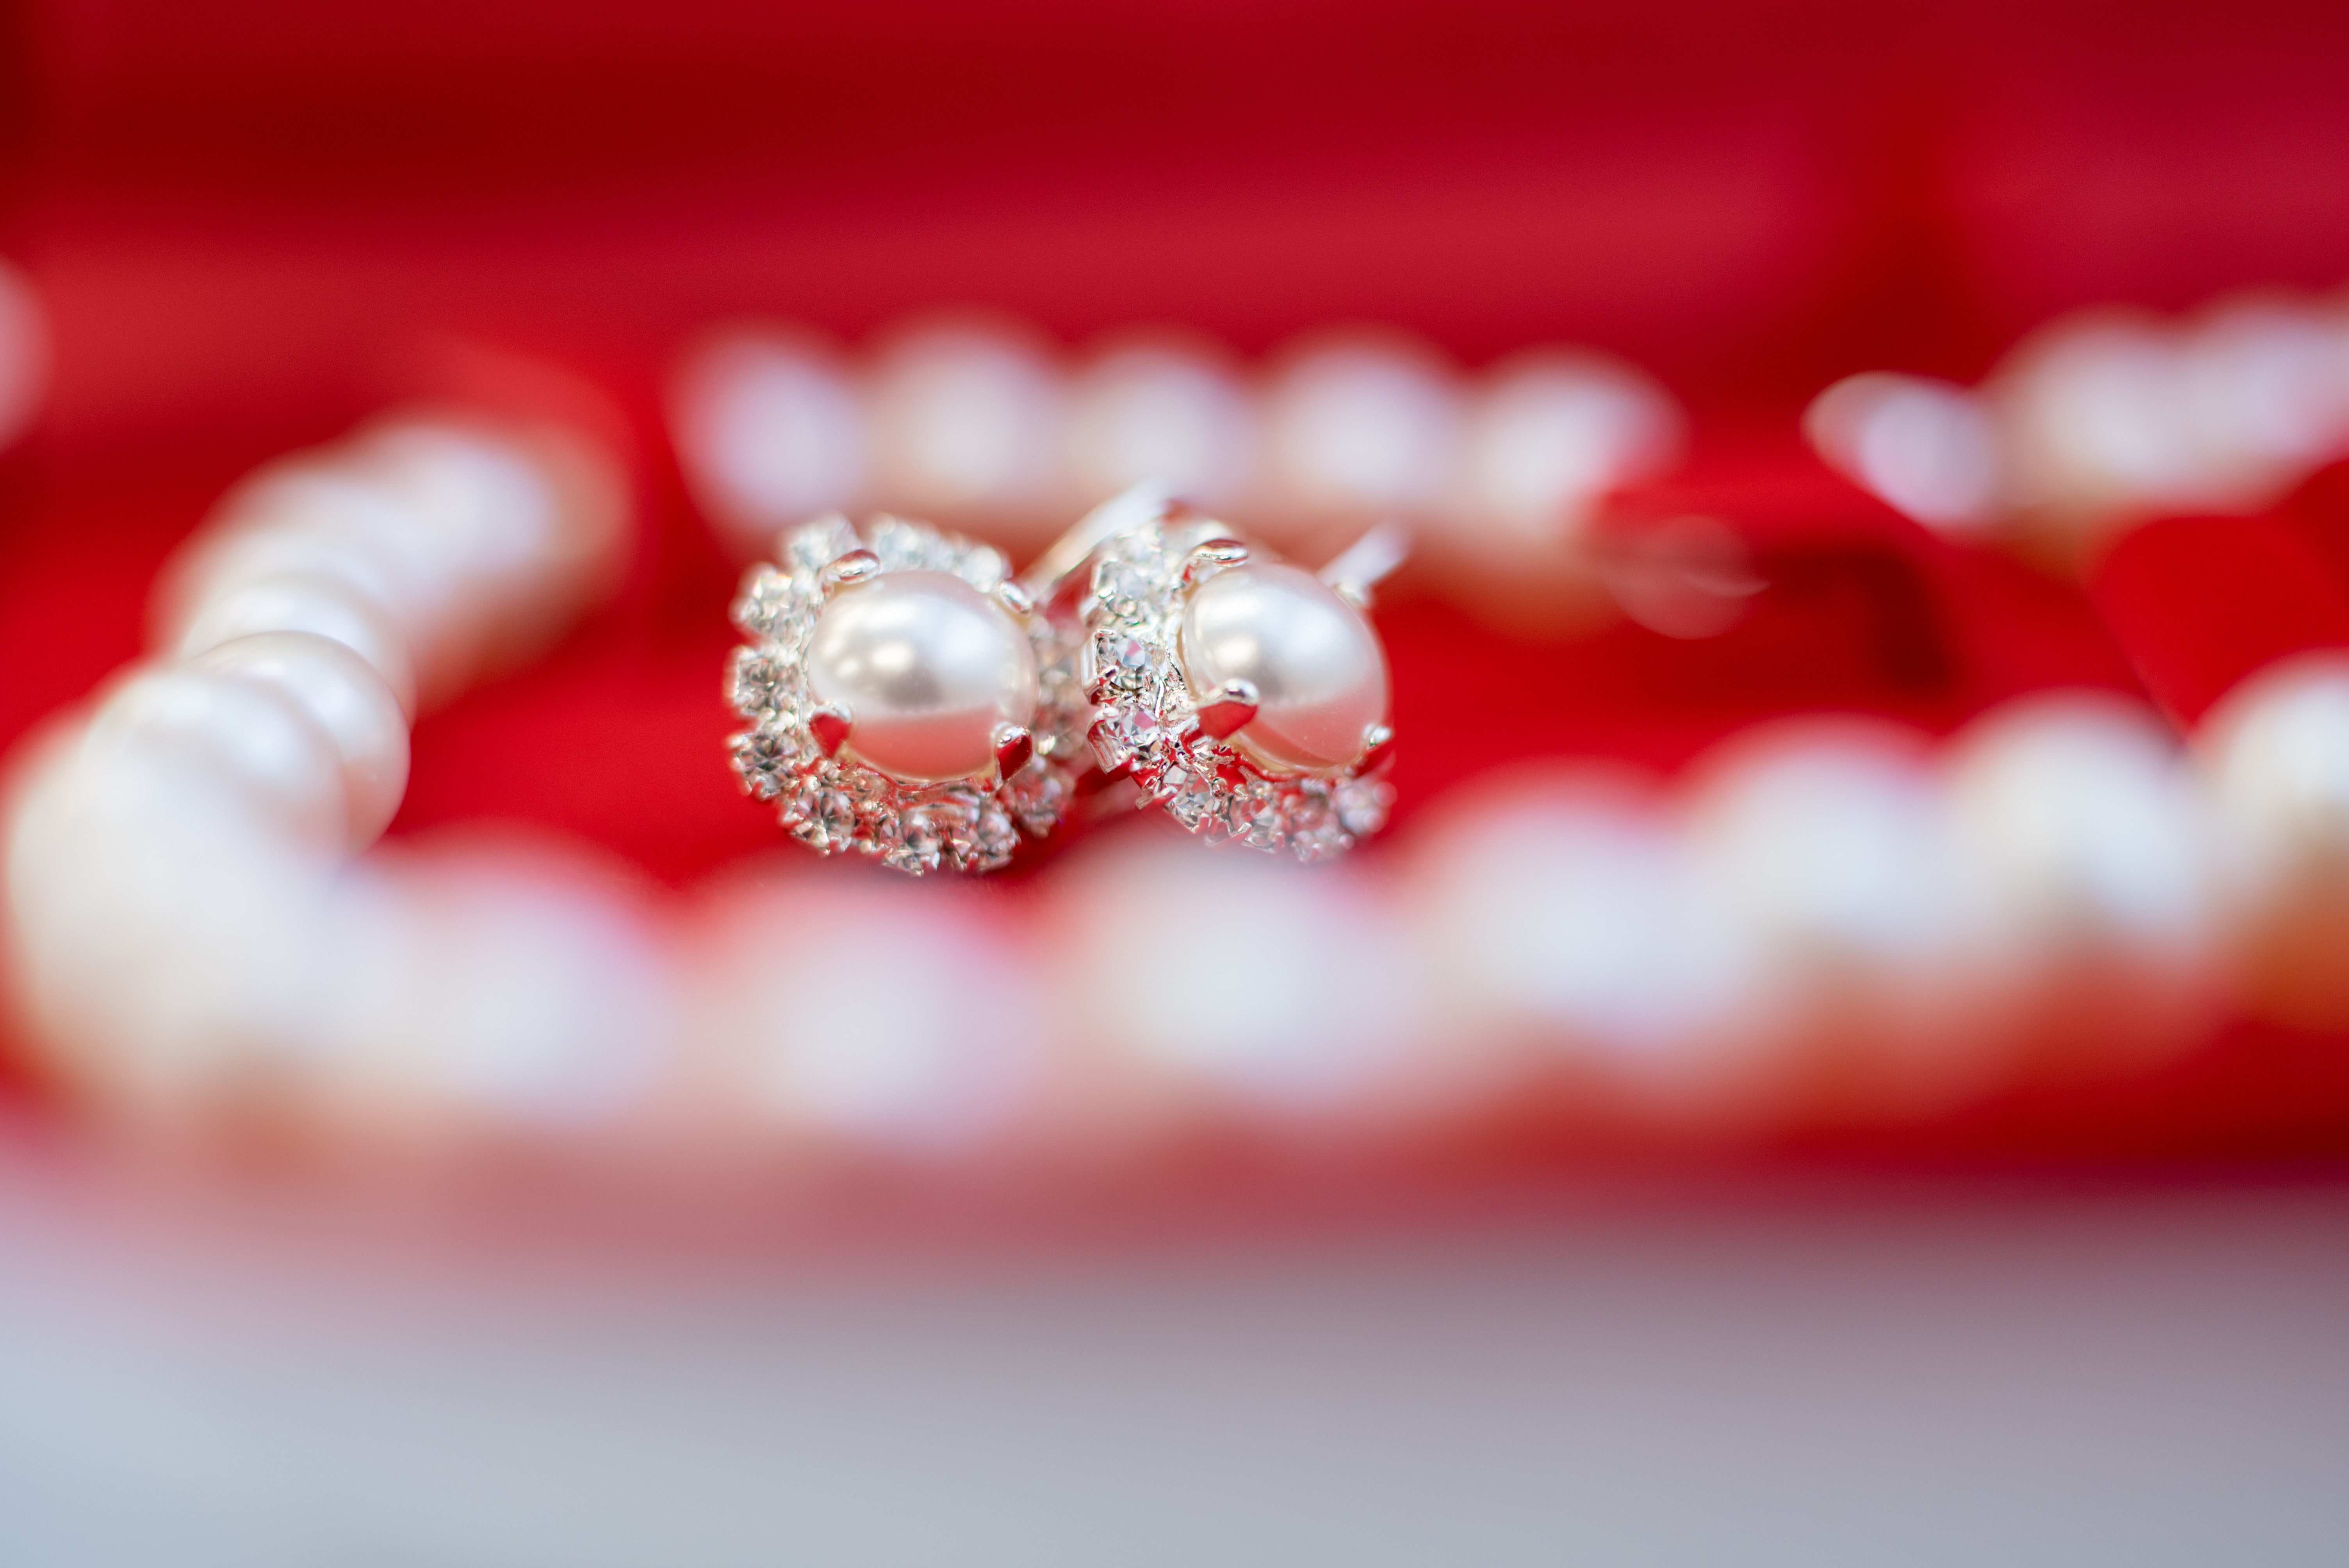
jewellery, red, fashion accessory, pearl, close up, macro photography, ring, jewelry making, body jewelry, wedding ceremony supply, gemstone, material, wedding ring